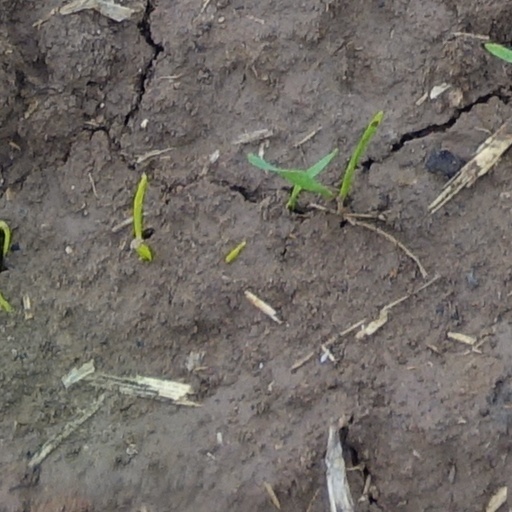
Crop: wheat